Yugoslavia and the Non-Aligned Movement

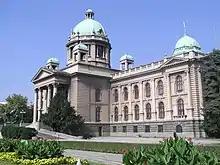
House of the National Assembly of the Republic of Serbia was the venue of the 2011 and previous conferences.

The Brioni Meeting between Yugoslav President Josip Broz Tito, Indian Prime Minister Jawaharlal Nehru, and President of Egypt Gamal Abdel Nasser, took place on the Brijuni Islands in the Yugoslav constituent People's Republic of Croatia on 19 July 1956. The three leaders signed a document expressing that: ""Peace cannot be achieved via division, but via striving for collective security on the global scale. Achieved by the expansion of the area of freedom, as well as through the ending of domination of one country over another.""